5th Legislative Council of Hong Kong

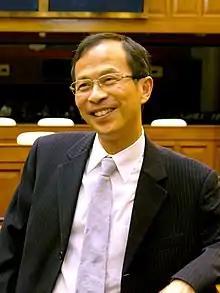
President Jasper Tsang

The following table is a list of LegCo members elected on 9 September 2012 in the order of precedence.